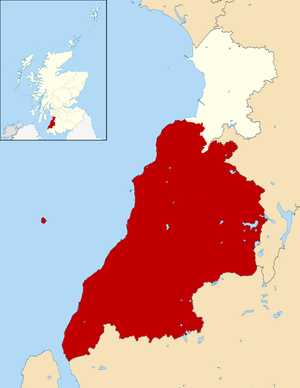
Carrick est un ancien district Écossais qui fait désormais partie du South Ayrshire.